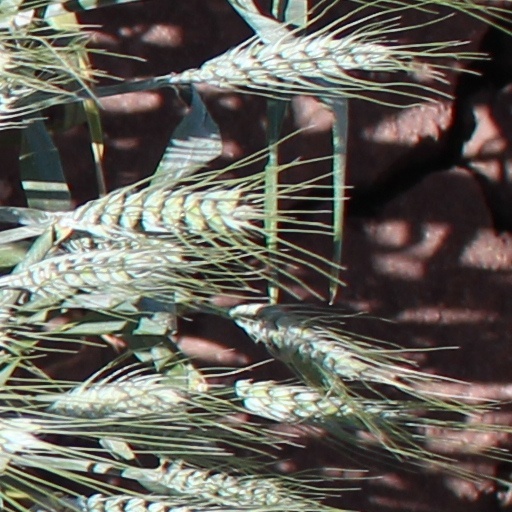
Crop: wheat